Rudi Požeg Vancaš

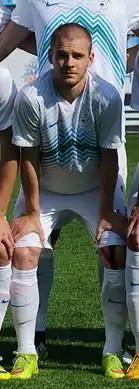
Vancaš with Slovenia U21 in 2015

Rudi Požeg Vancaš (born 15 March 1994) is a Slovenian footballer who plays as a midfielder for Hungarian club Diósgyőri.